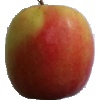
Label: apple_pink_lady